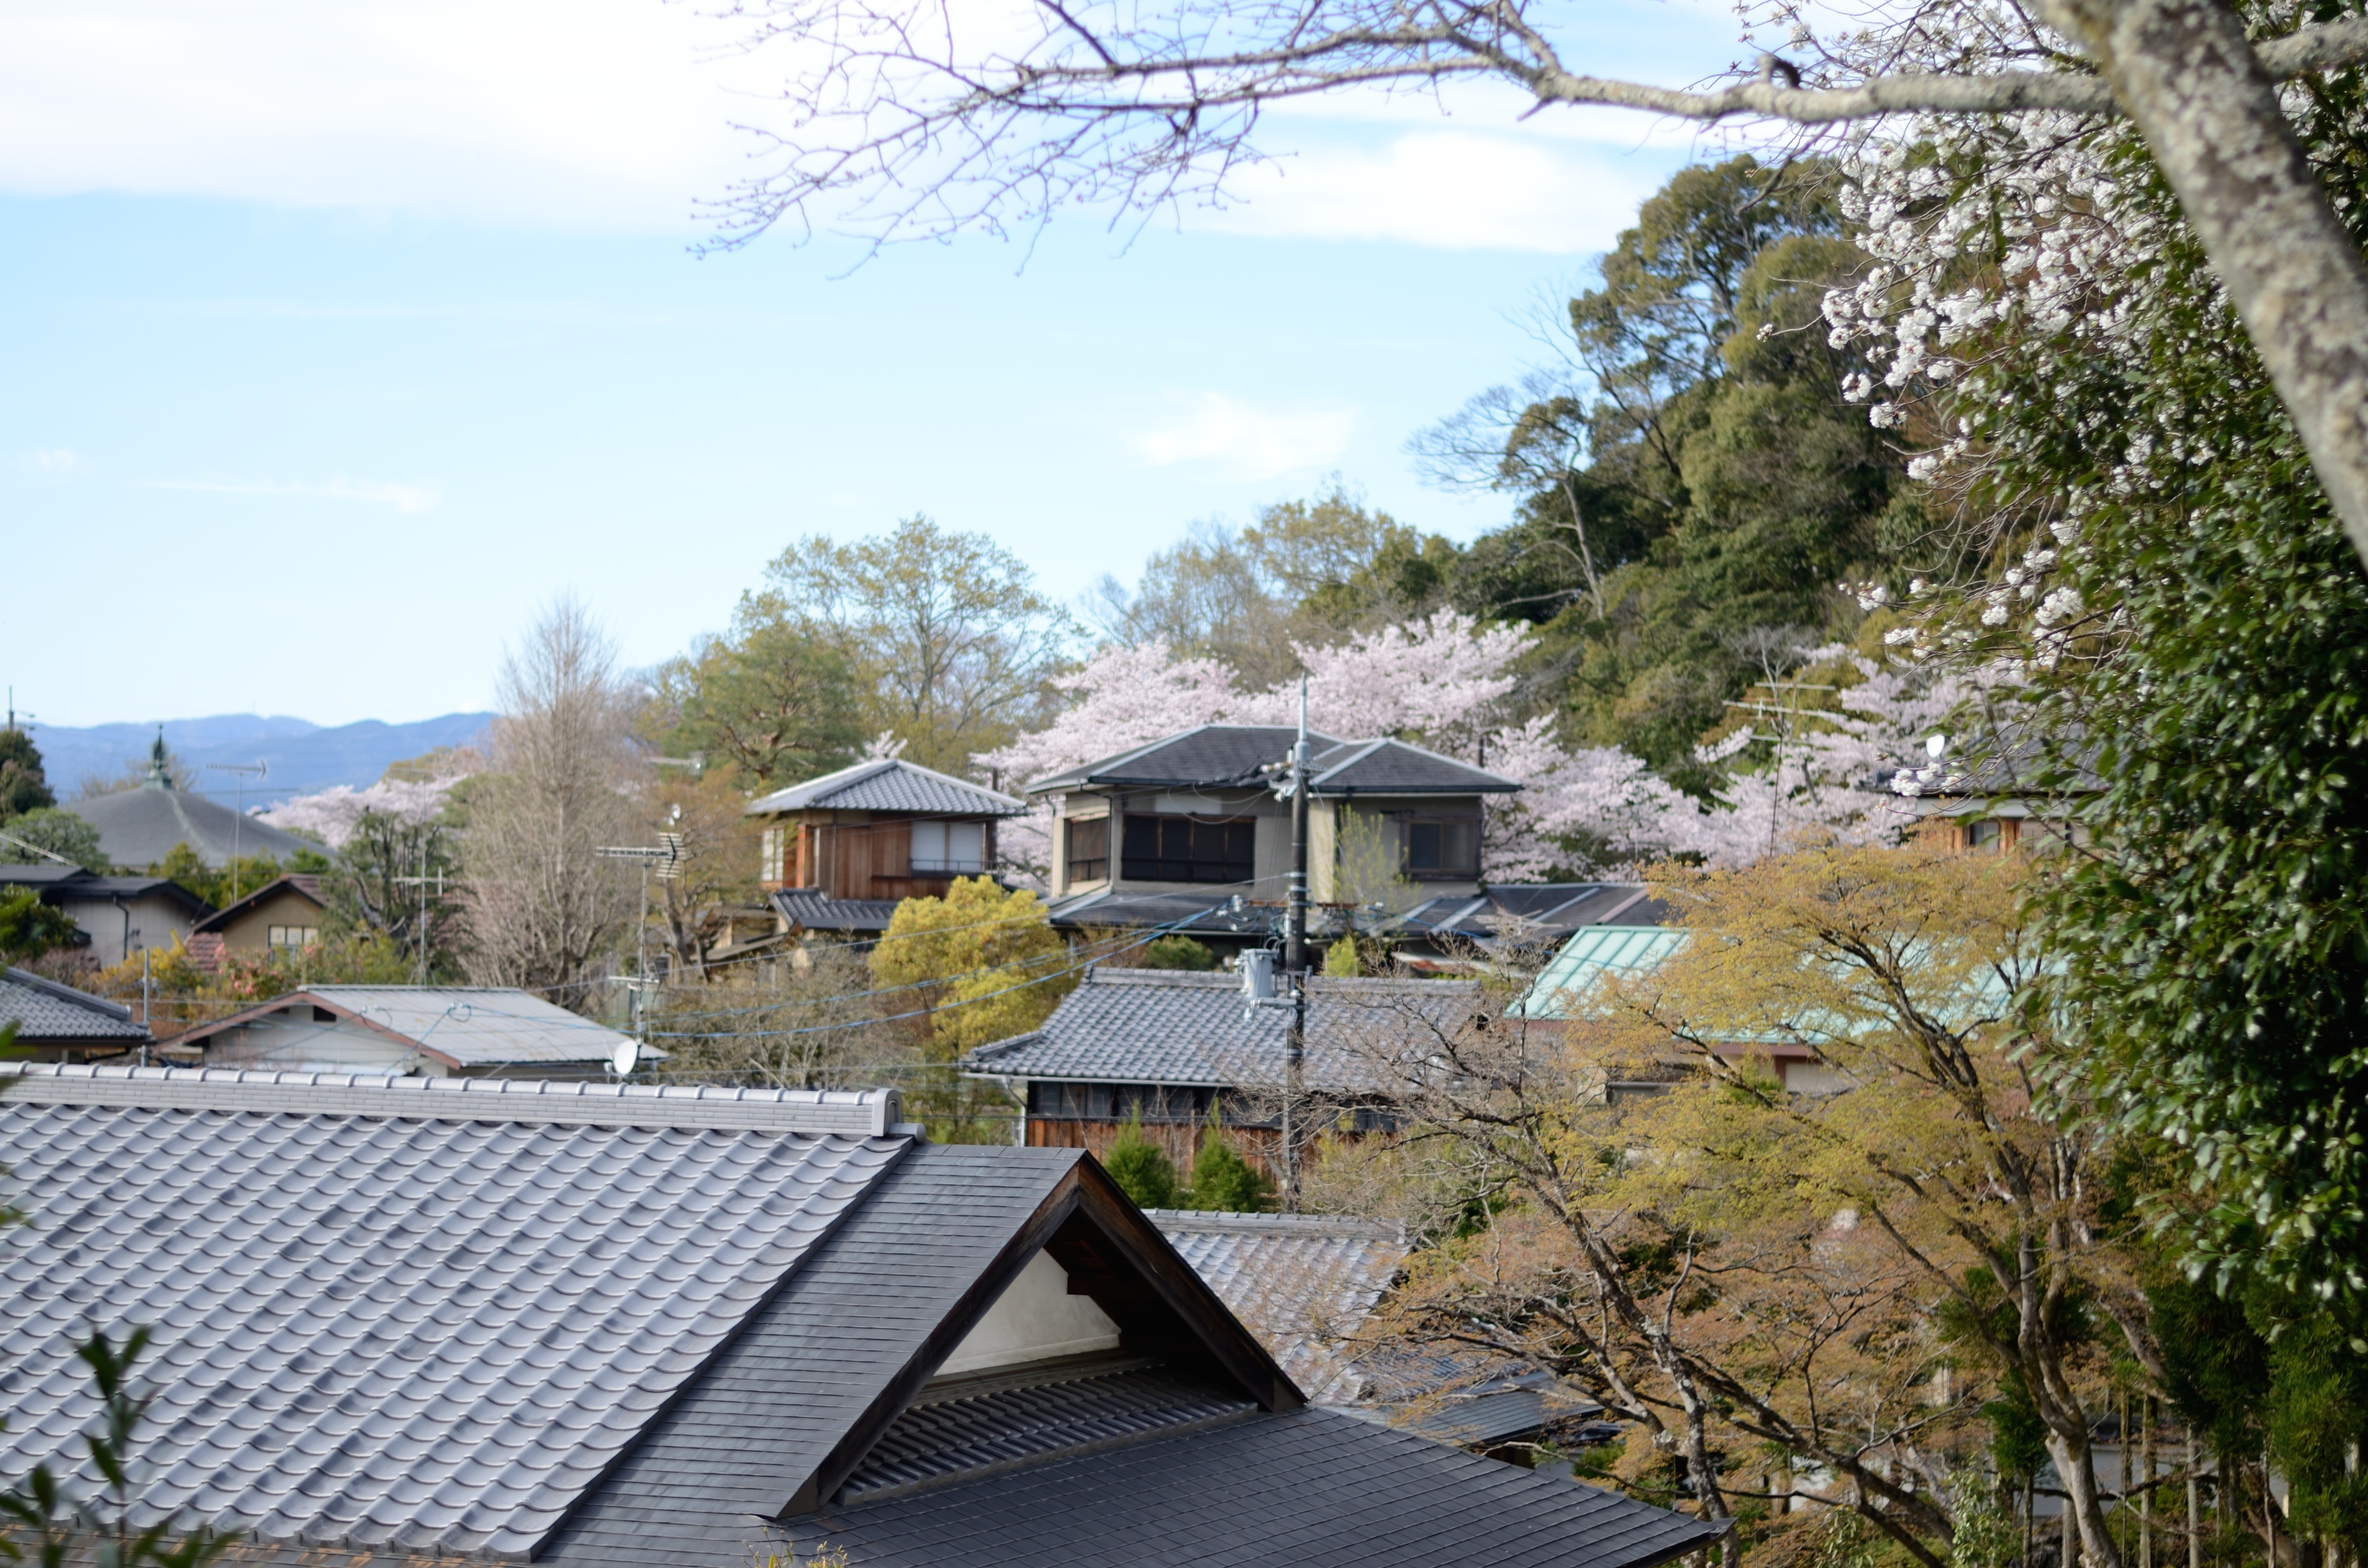
villa, house, roof, home, vacation, cottage, property, estate, real estate, residential area